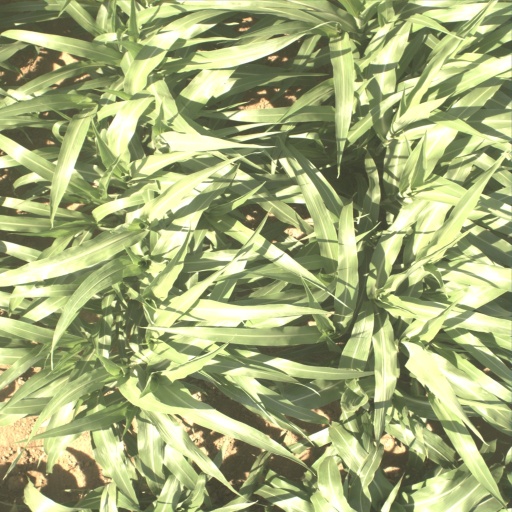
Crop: sorghum